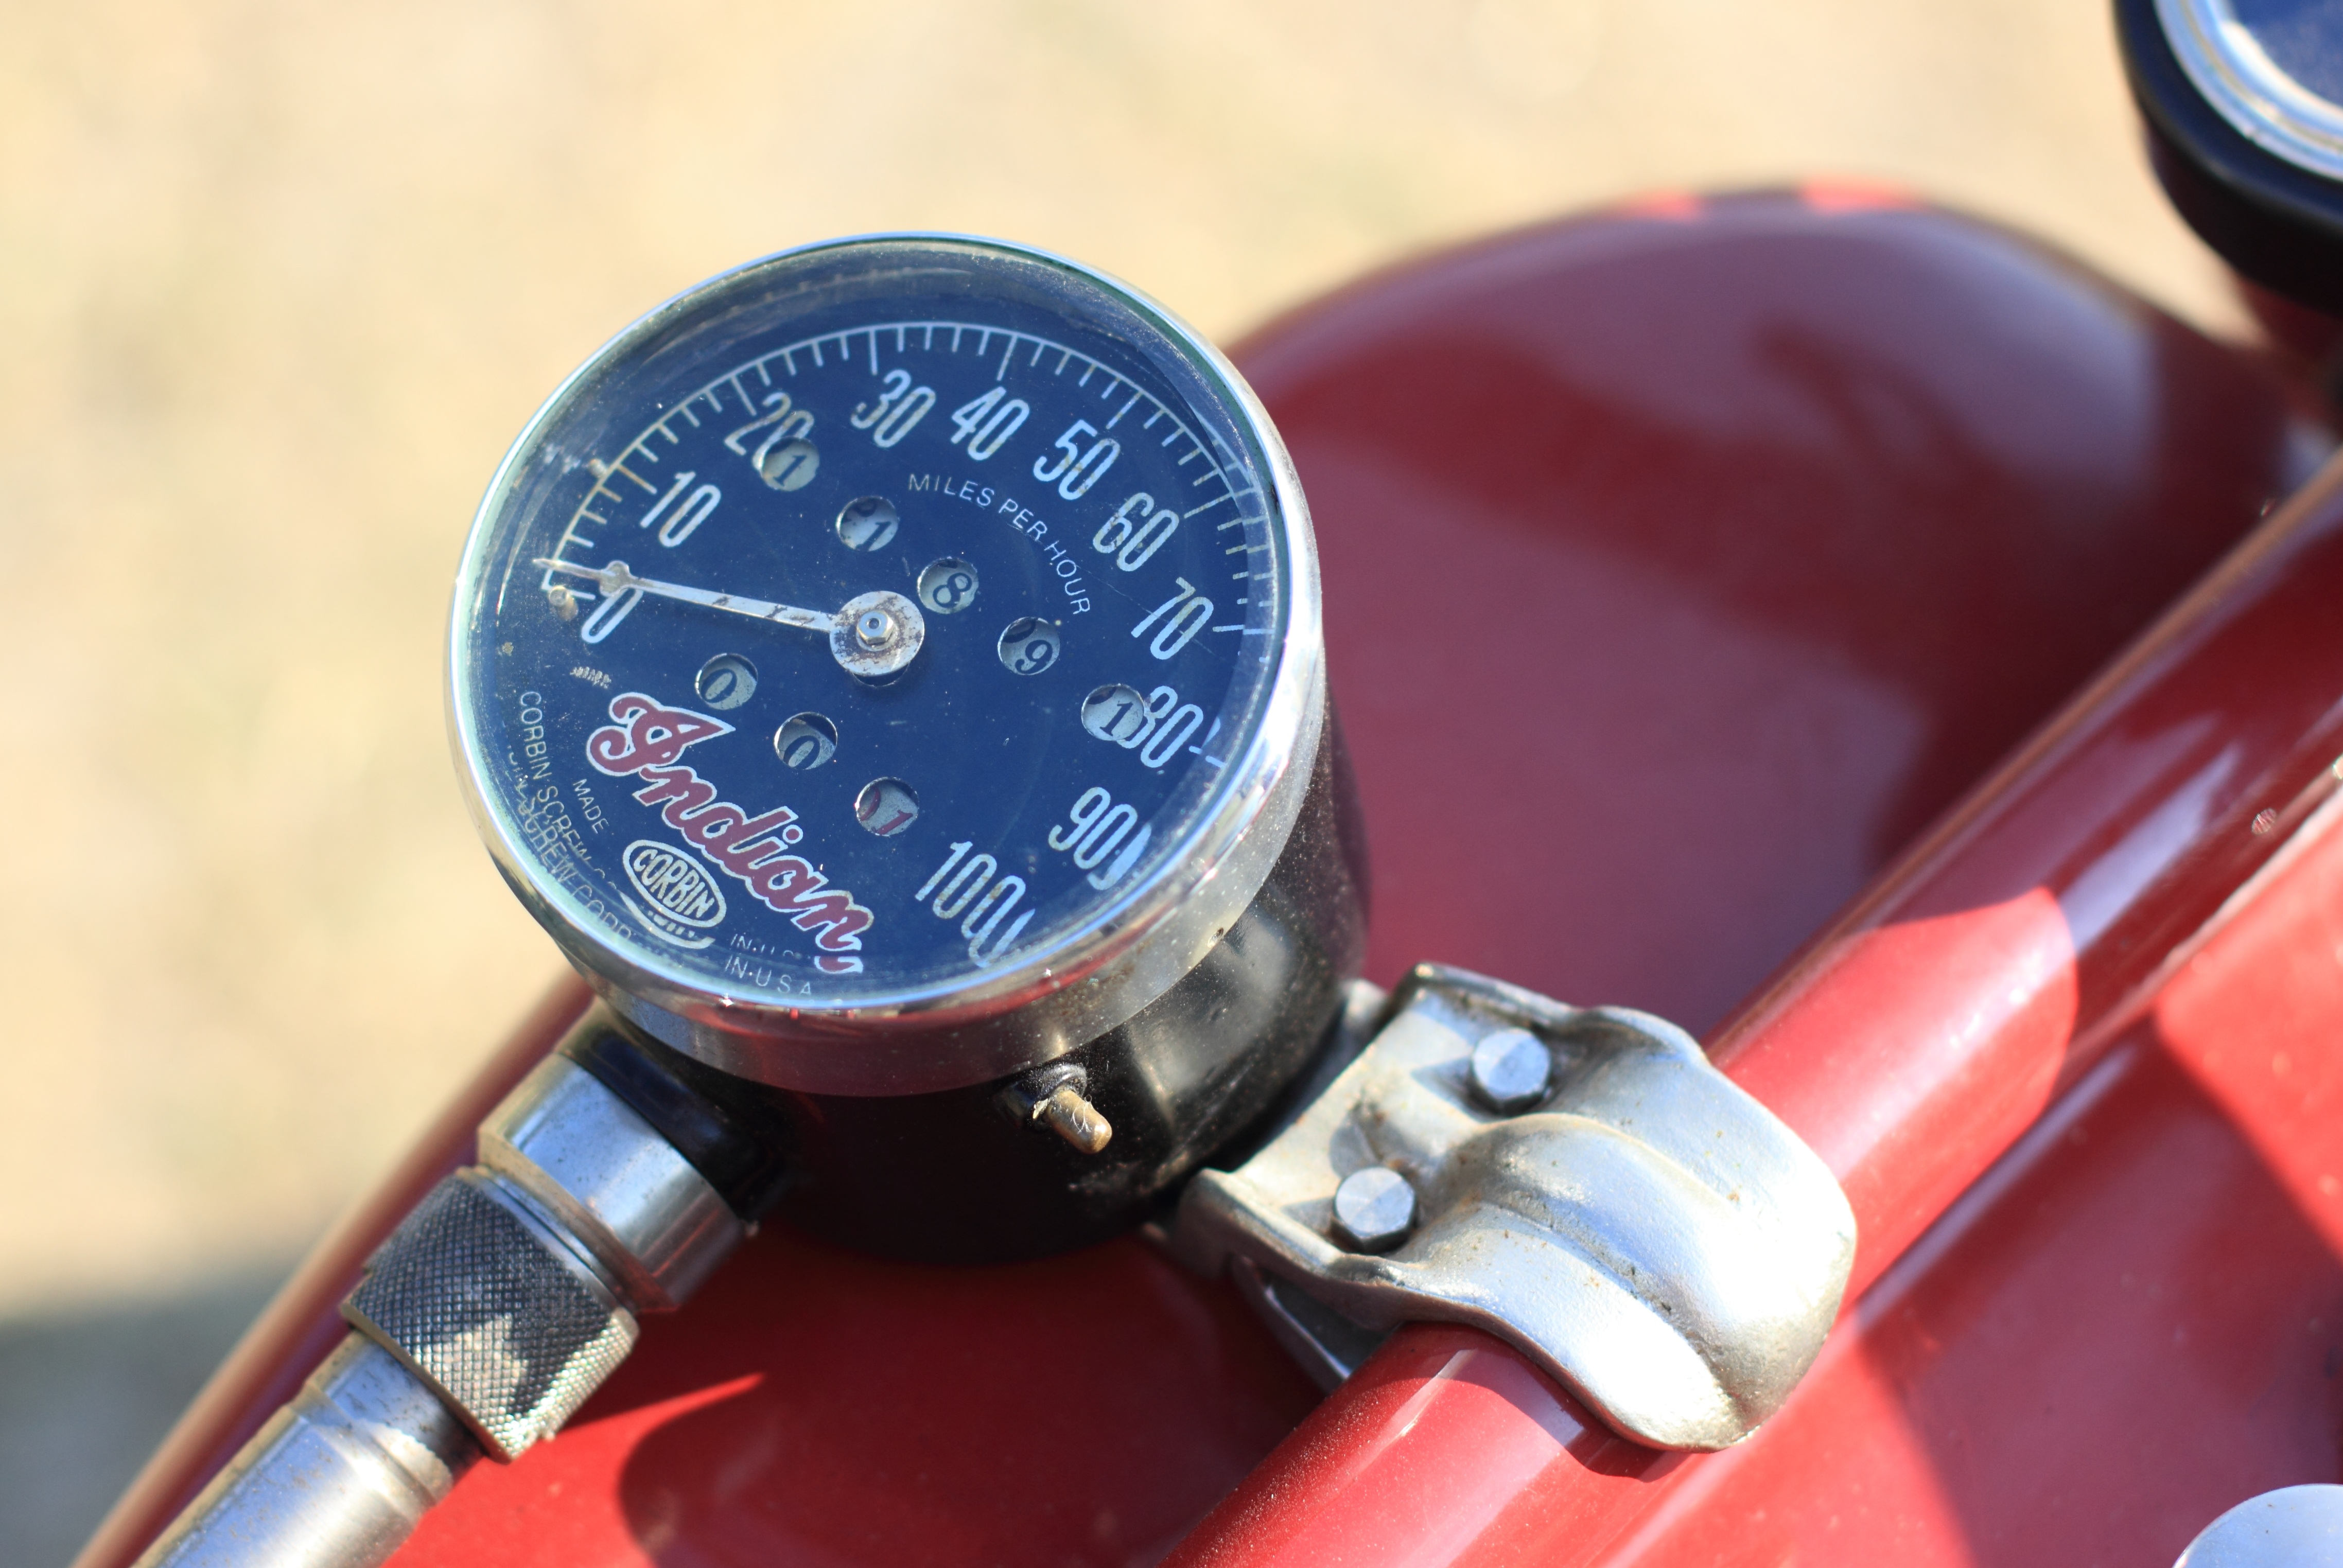
wheel, bicycle, meeting, vehicle, motorcycle, gauge, speedometer, tachometer, odometer, netherlands, dutch, veterans, indian, meet, woerden